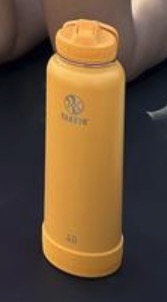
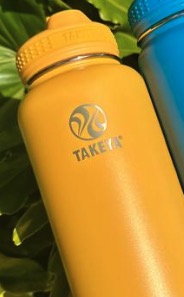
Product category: misc
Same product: yes